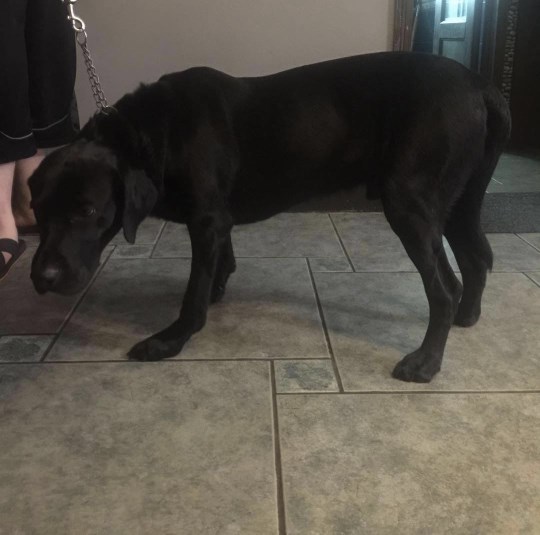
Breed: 3580-n000122-Labrador_retriever